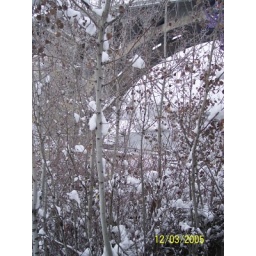
Snowy alder trees under Spokane bridge